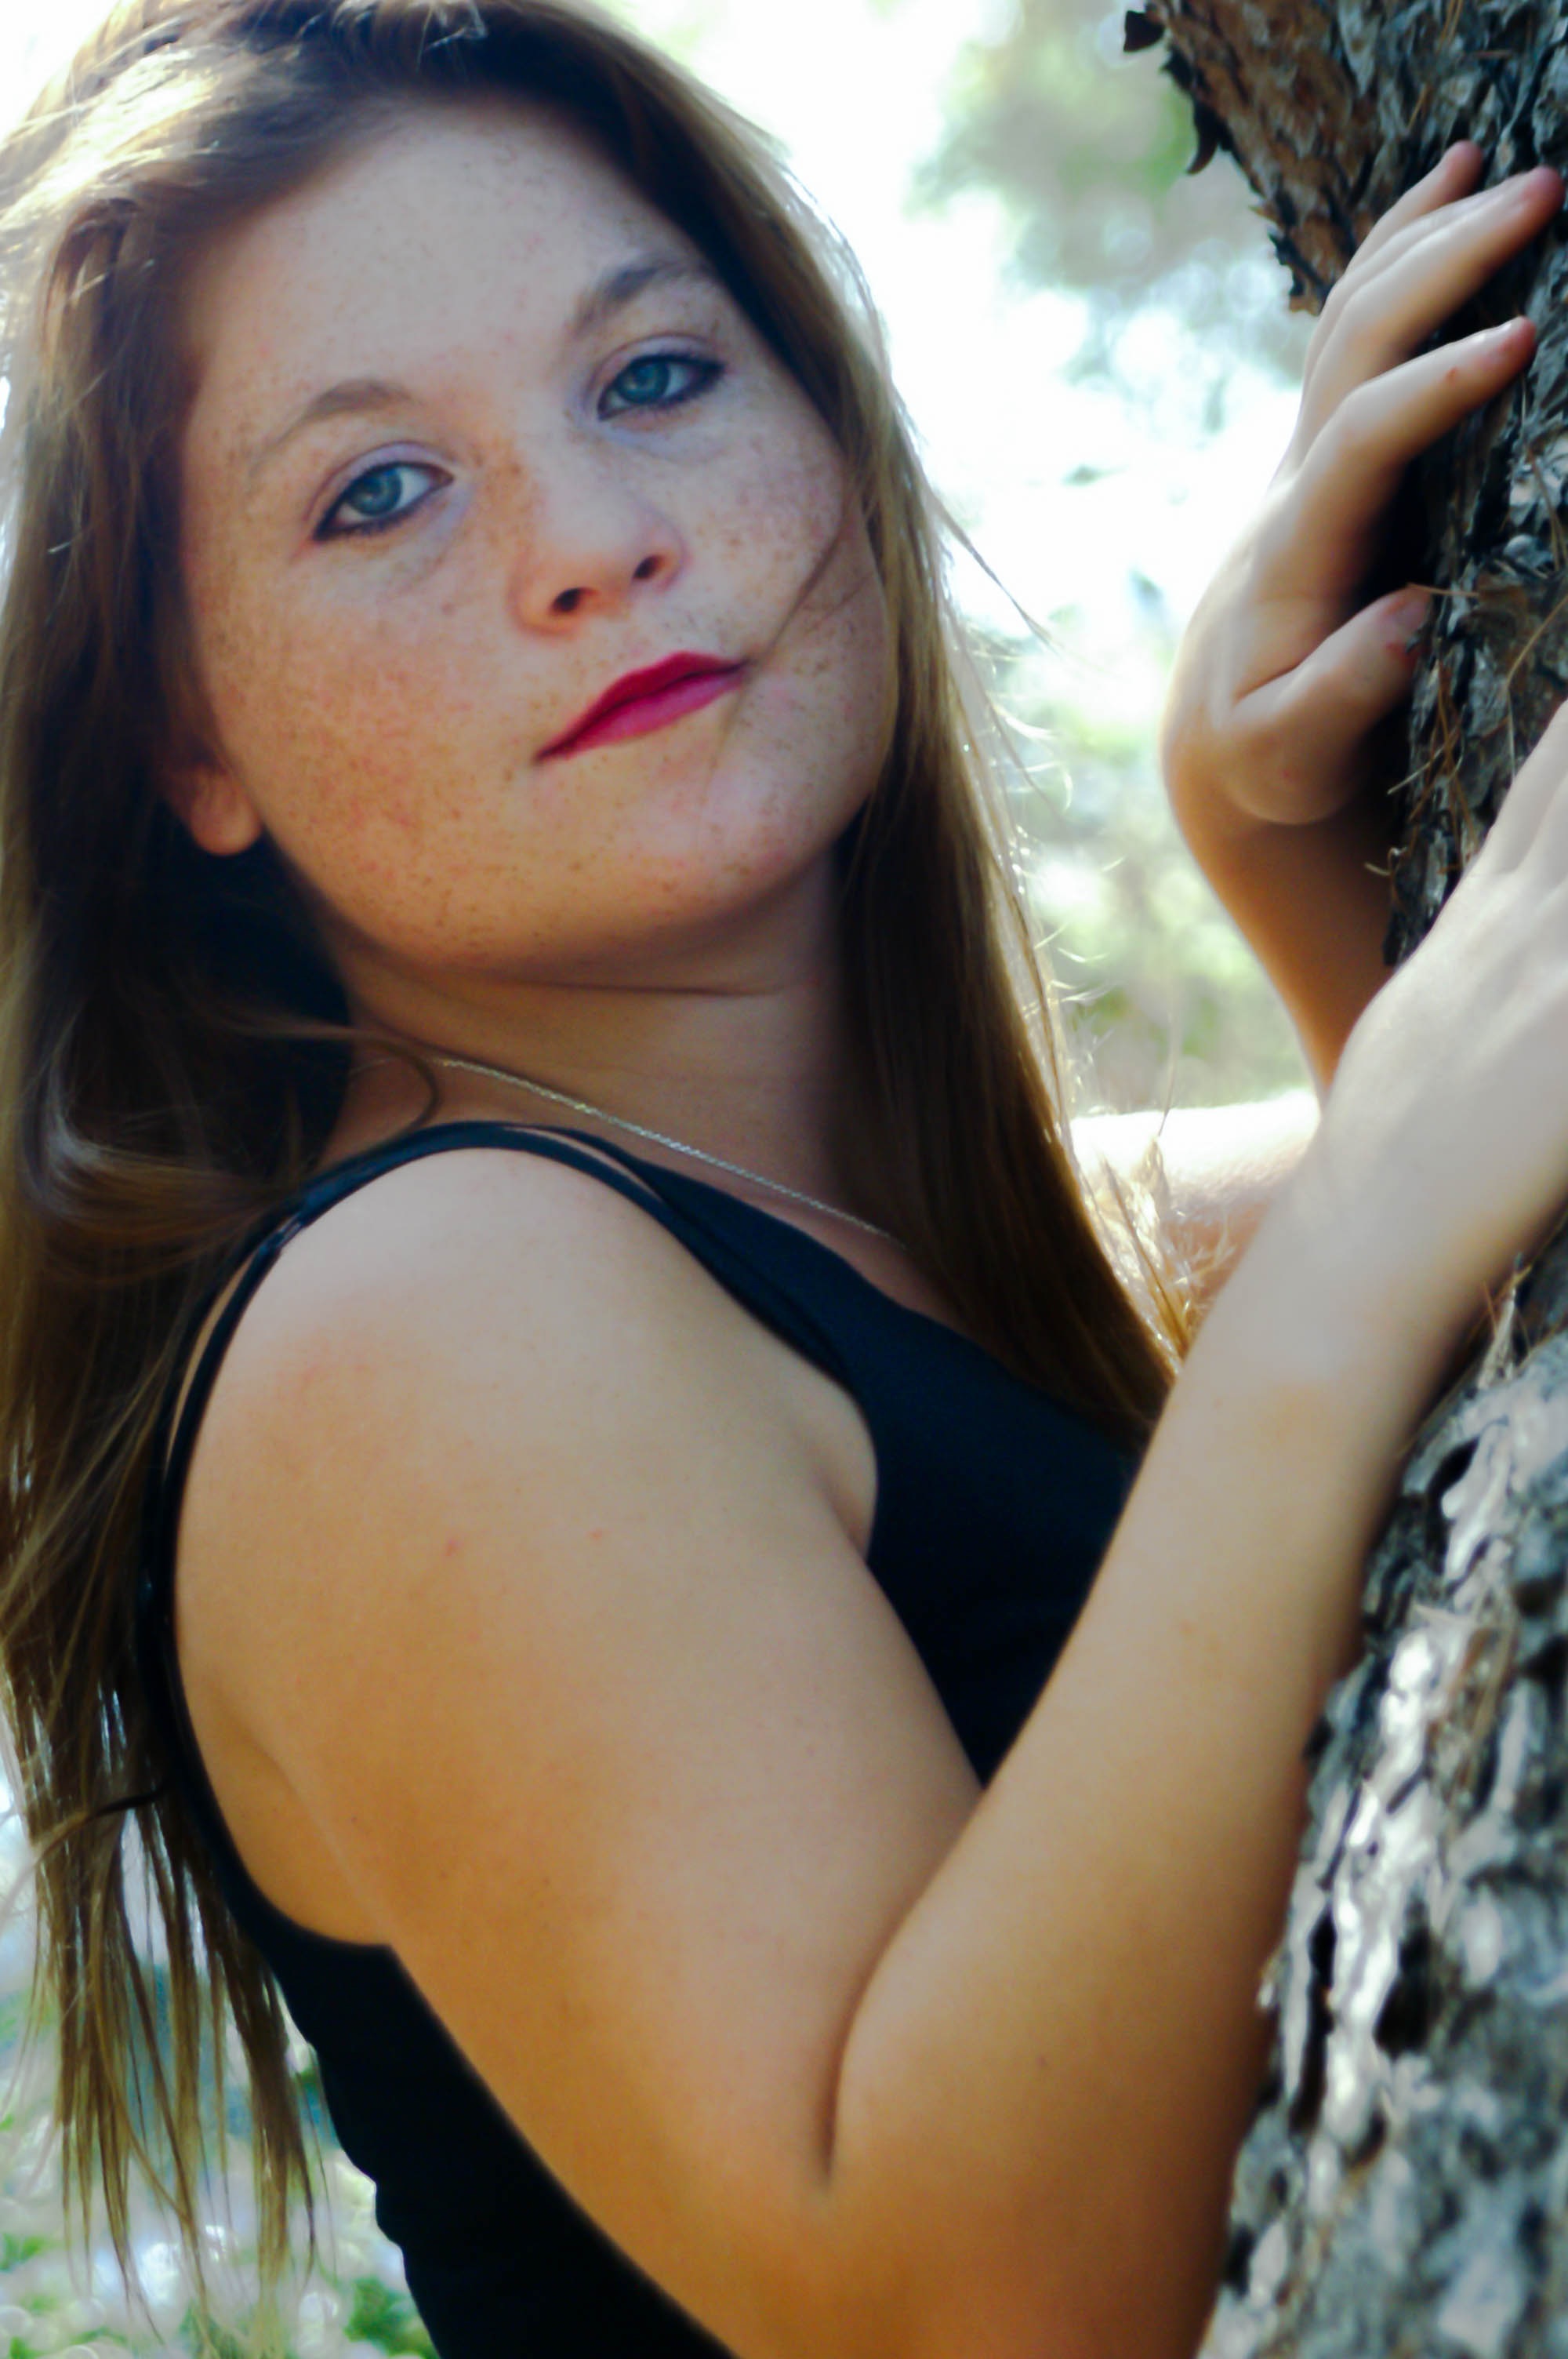
hand, person, girl, woman, hair, photography, leg, portrait, model, lady, hairstyle, smile, long hair, human body, face, eye, photograph, skin, beauty, image, pretty, only, abdomen, photo shoot, brown hair, portrait photography, art model